Family Feud (Philippine game show)

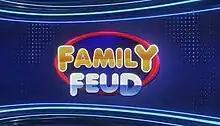
Title card since 2022

Family Feud is a Philippine television game show based on the American series of the same name, in which two families or teams compete to name the most popular answers to survey questions in order to win cash and prizes.